Nordic Council

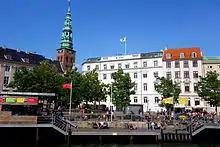
Nordic Council headquarters in Copenhagen. White building with Norden sign and flag at street Ved Stranden No. 18.

The Nordic Council and the Council of Ministers have their headquarters in Copenhagen and various installations in each separate country, as well as many offices in neighbouring countries. The headquarters are located at Ved Stranden No. 18, close to Slotsholmen.